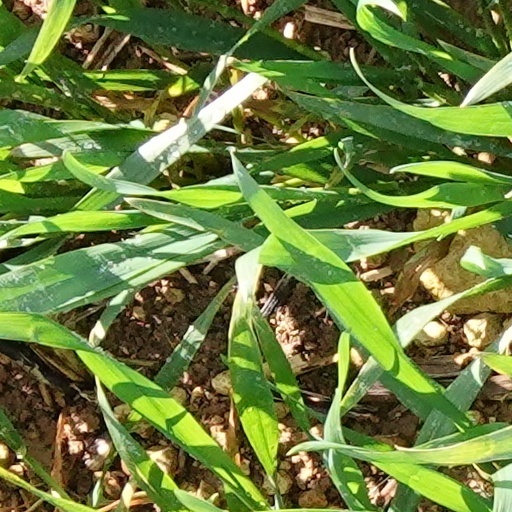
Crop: wheat